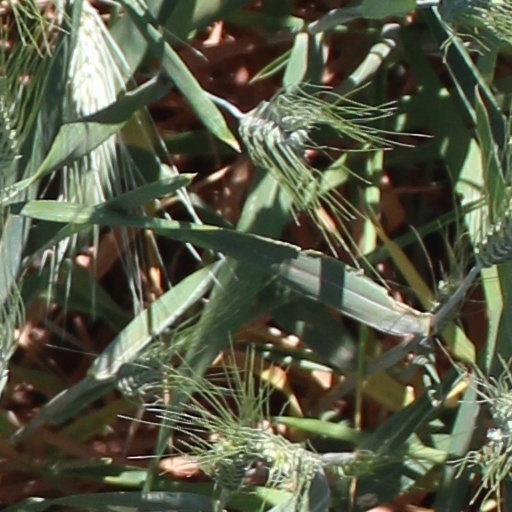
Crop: wheat